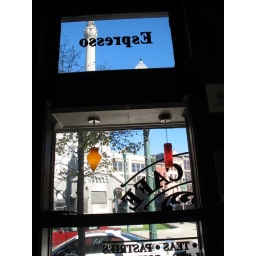
blue in the window